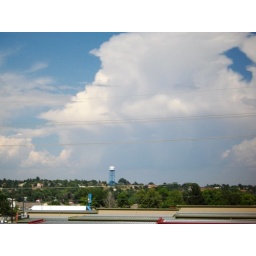
A water tower in Colorado Springs.